Tibetan Empire

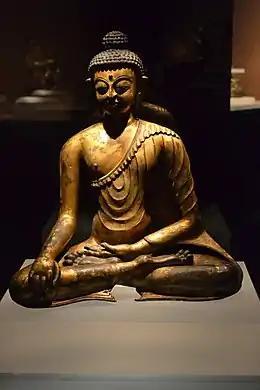
Copper-plated Sakyamuni Buddha statue during First dissemination

Gyeltsugru (Rgyal-gtsug-ru), later to become King Tride Tsuktsen ("Khri-lde-gtsug-brtsan"), generally known now by his nickname Me Agtsom ("Old Hairy"), was born in 704. Upon the death of Tridu Songtsen, his mother Thrimalö ruled as regent for the infant Gyältsugru. The following year the elder son of Tridu Songtsen, Lha Balpo ("Lha Bal-pho") apparently contested the succession of his one-year-old brother, but was "deposed from the throne" at Pong Lag-rang.